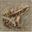
Label: frog